Grace Byers

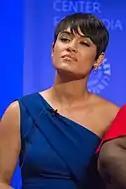
Byers in 2016

Grace Byers (née Gealey) is a Caymanian-American actress. She starred as Anika Calhoun in the Fox music-industry drama series, "Empire" from 2015 to 2018. In 2021, she began starring as Quinn Joseph in the Amazon Prime Video comedy series, "Harlem". In 2022, Byers played a leading role in the comedy horror film, "The Blackening".